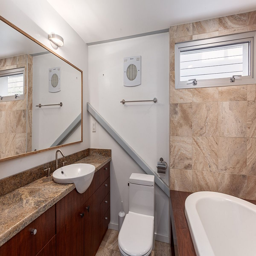
person brings warmth and color to the bathroom in white